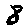
Label: 8